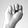
ASL letter: N